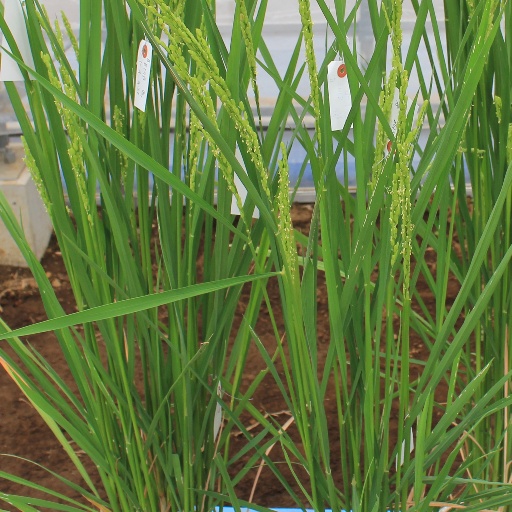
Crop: rice